Frederick Howard, 5th Earl of Carlisle

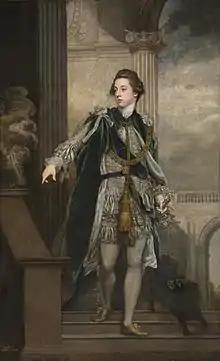
"Portrait of the Earl of Carlisle". Lord Carlisle in the ceremonial robes of the Order of the Thistle, by Joshua Reynolds (1769)

He was the son of Henry Howard, 4th Earl of Carlisle and his second wife Isabella Byron. His mother was a daughter of William Byron, 4th Baron Byron and his wife Frances Berkeley, a descendant of John Berkeley, 1st Baron Berkeley of Stratton. She was also a sister of William Byron, 5th Baron Byron and a great-aunt of George Gordon Byron, 6th Baron Byron, the poet. In 1798, Carlisle was appointed guardian to Lord Byron who later lampooned him in "English Bards and Scotch Reviewers".